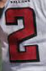
Number: 2